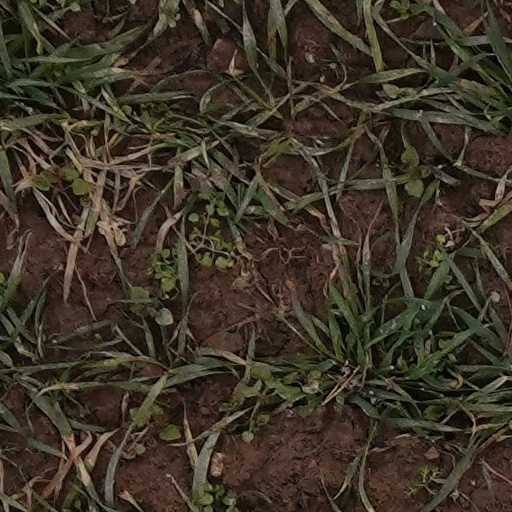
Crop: wheat